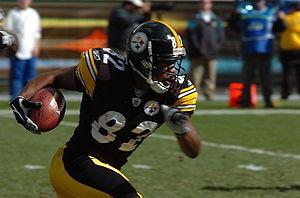
Antwaan Randle El est un joueur américain de Football américain, né le 17 août 1979 à Riverdale, qui évoluait au poste de wide receiver. Retiré définitivement en juillet 2012, il est à ce jour le seul receveur à avoir réussi une passe de touchdown lors d'un Superbowl.